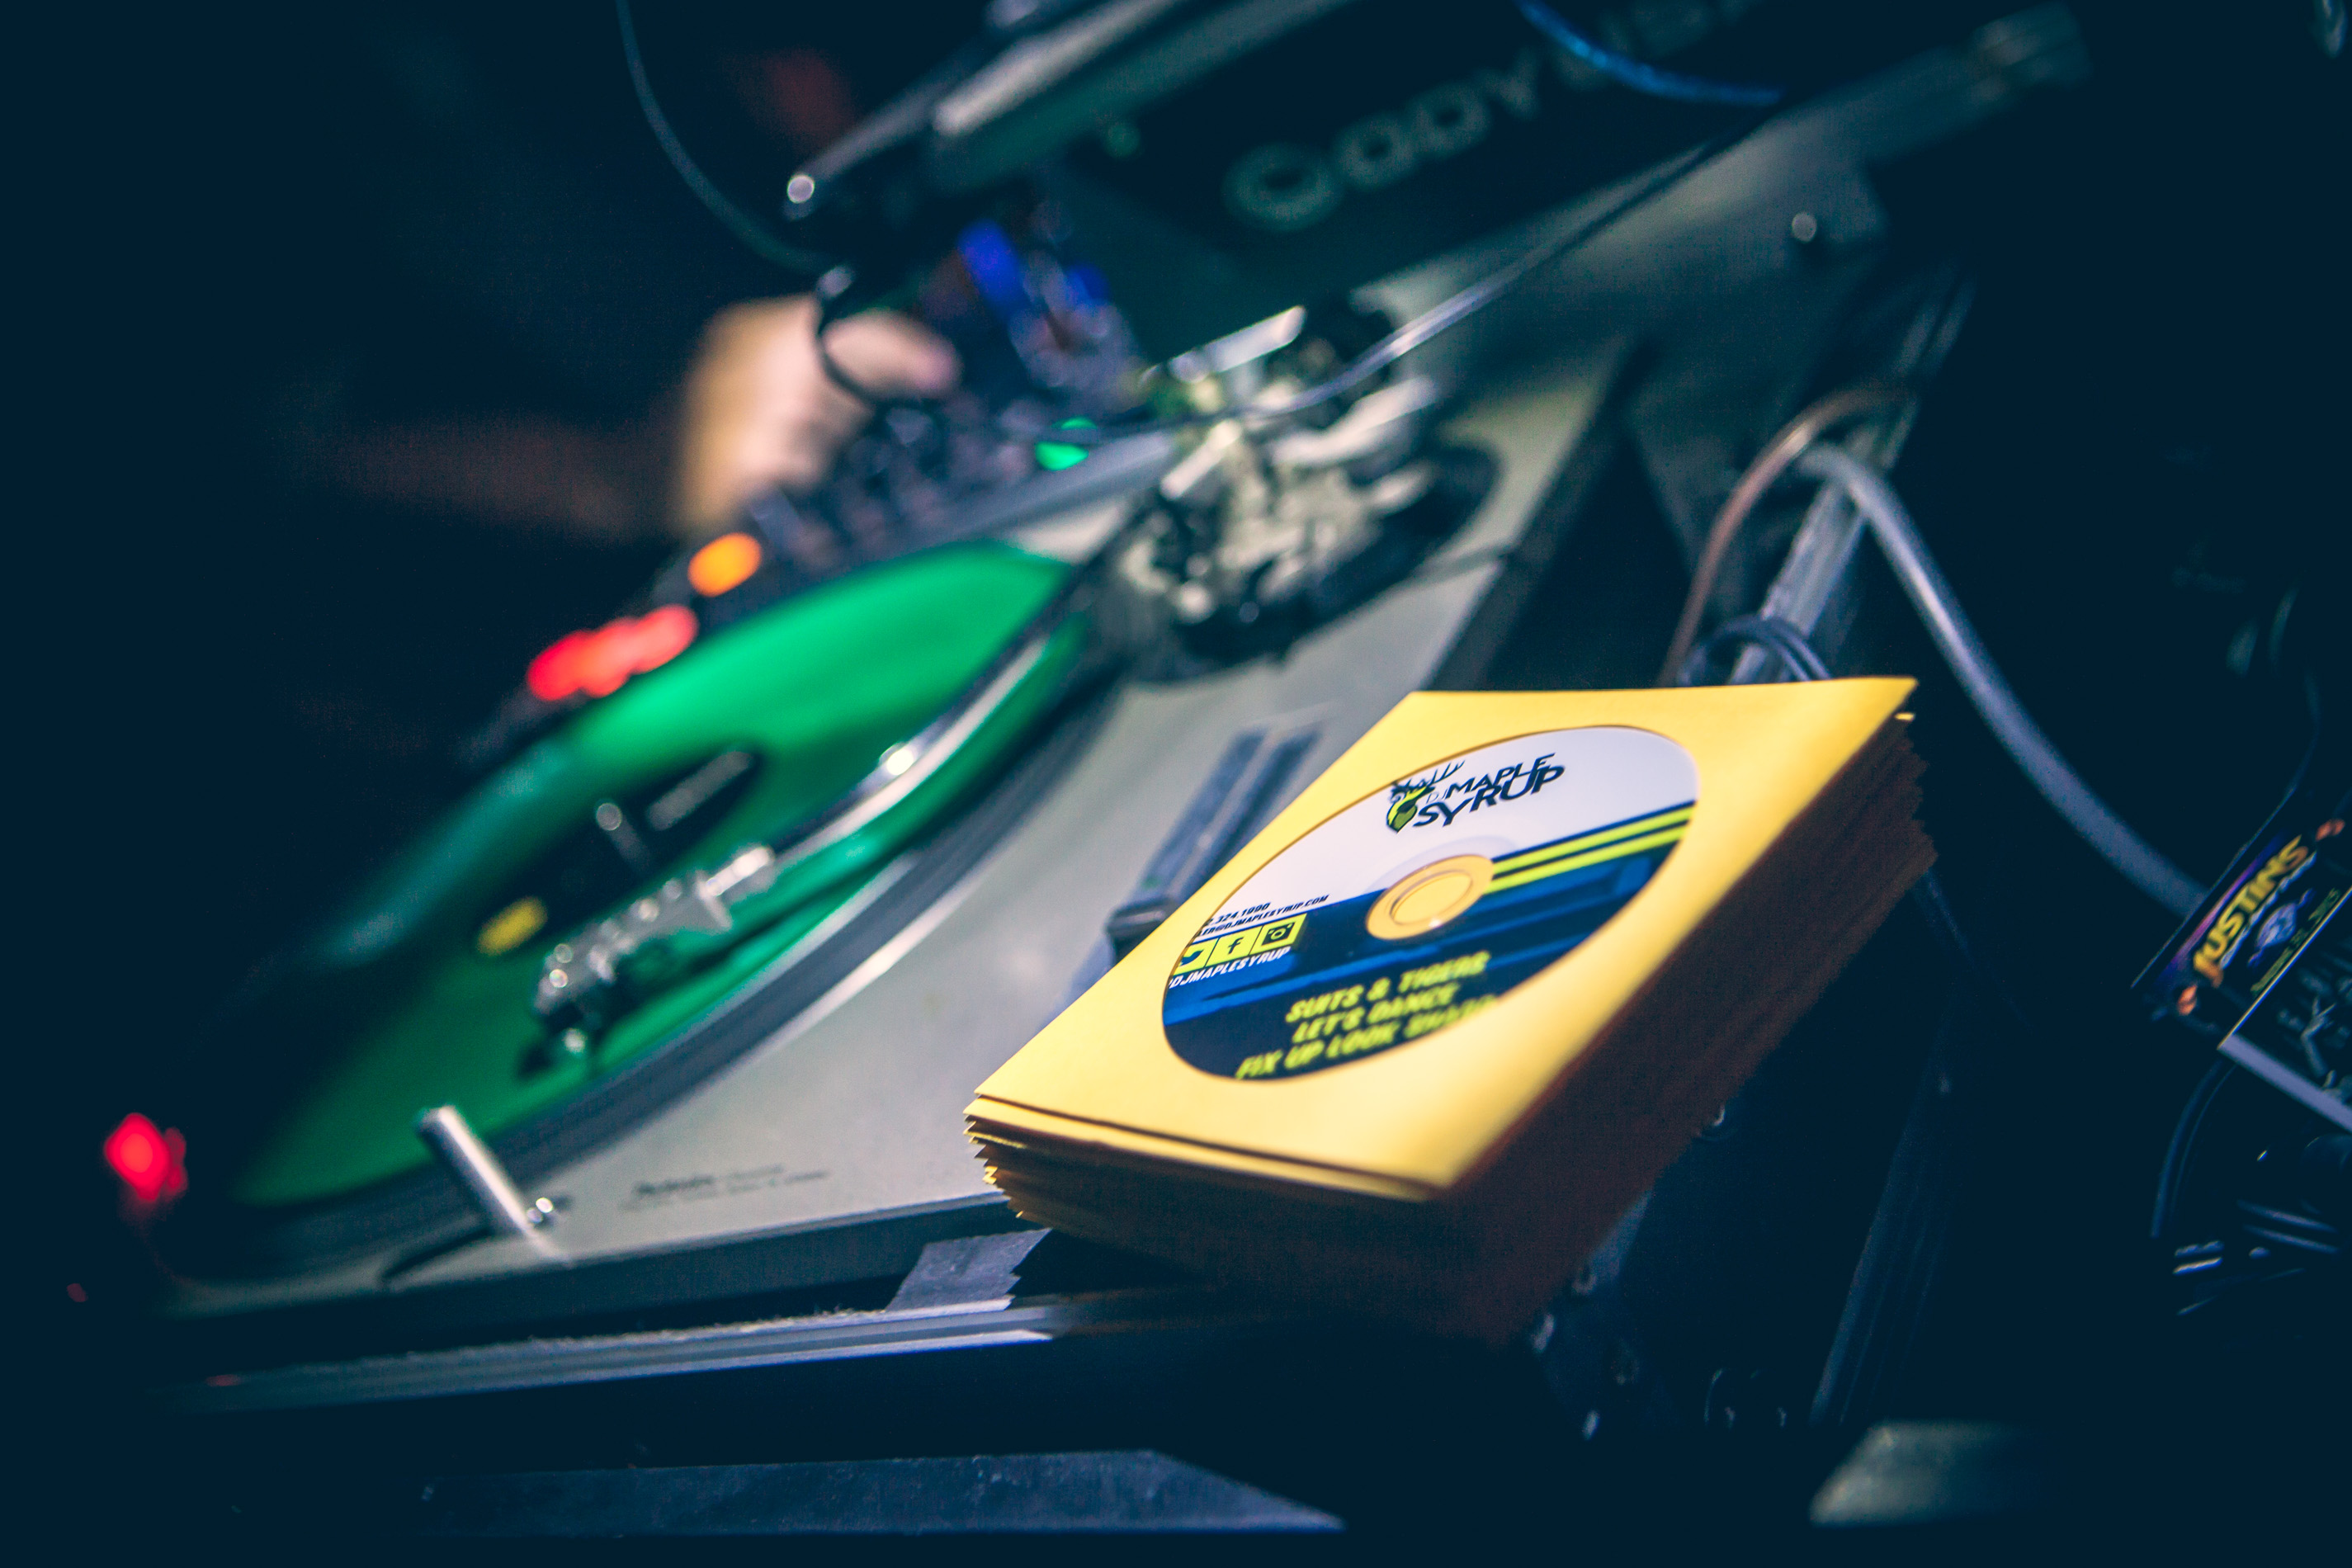
dj, turntables, nightclub, vinyl, serato, green, yellow, race car, vehicle, automotive design, car, font, technology, photography, auto part, graphics, games